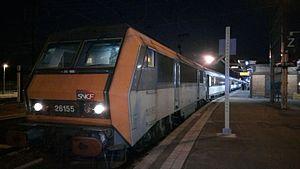
Le dernier Intercités de nuit Strasbourg - Nice. Au départ de Strasbourg le 30 septembre 2016.
Intercités de nuit désigne, depuis 2012, le service de trains de nuit réguliers, proposé par la Société nationale des chemins de fer français, réalisé avec des voitures Corail.